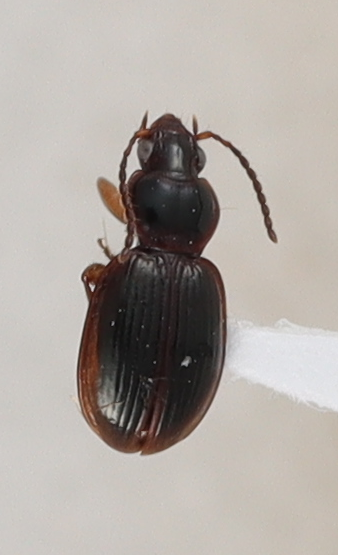
Scientific name: Mecyclothorax konanus
Plot: 6
Trap: S
Collected: 20220713